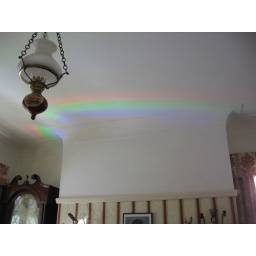
Reflection through the window and bouncing off the CD's by the computer! Pretty! (And the boys are impressed too!)